Not One Less

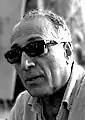
Black-and-white head portrait of an older man with short hair and sunglasses

Because the people and locations used in the film are real but are carefully selected and edited, the film creates a "friction" between documentary reality and narrative fiction. This balancing act between the real and the imaginary has drawn comparisons to neorealist works such as those of Iranian directors Abbas Kiarostami and Mohsen Makhmalbaf, and Zhang has openly acknowledged the influence of Kiarostami in this film. Zhang Xiaoling of the University of Nottingham argues that Zhang Yimou used the documentary perspective in order to suggest that the story is an accurate reflection of most rural areas in China, while Shelly Kraicer believes that his "simultaneous presentation of seemingly opposing messages" is a powerful artistic method in of itself, and that it allows Zhang to circumvent censors by guaranteeing that the movie will include at least one message that they like. Jean-Michel Frodon of "Le Monde" maintains that the film was produced "in the shadow of two superpowers" and needed to make compromises with each.